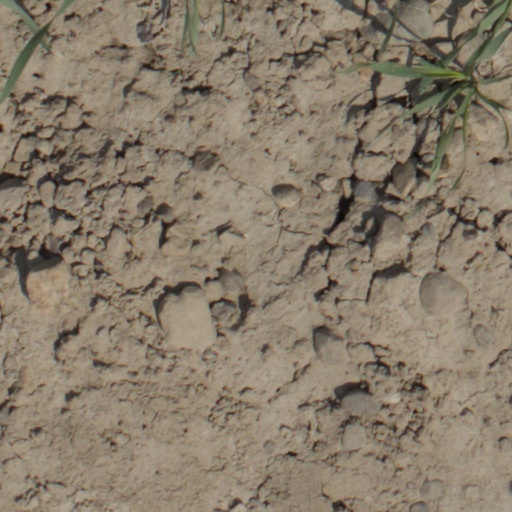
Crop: wheat